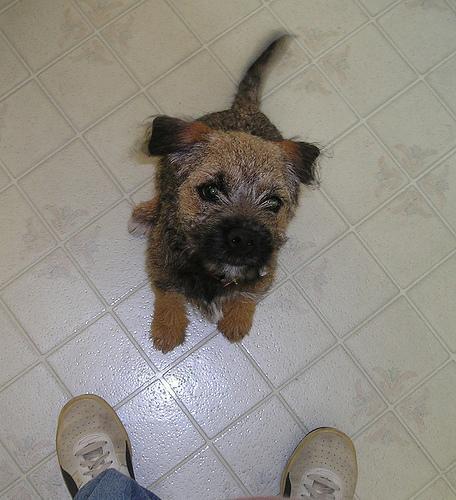
Border_terrier